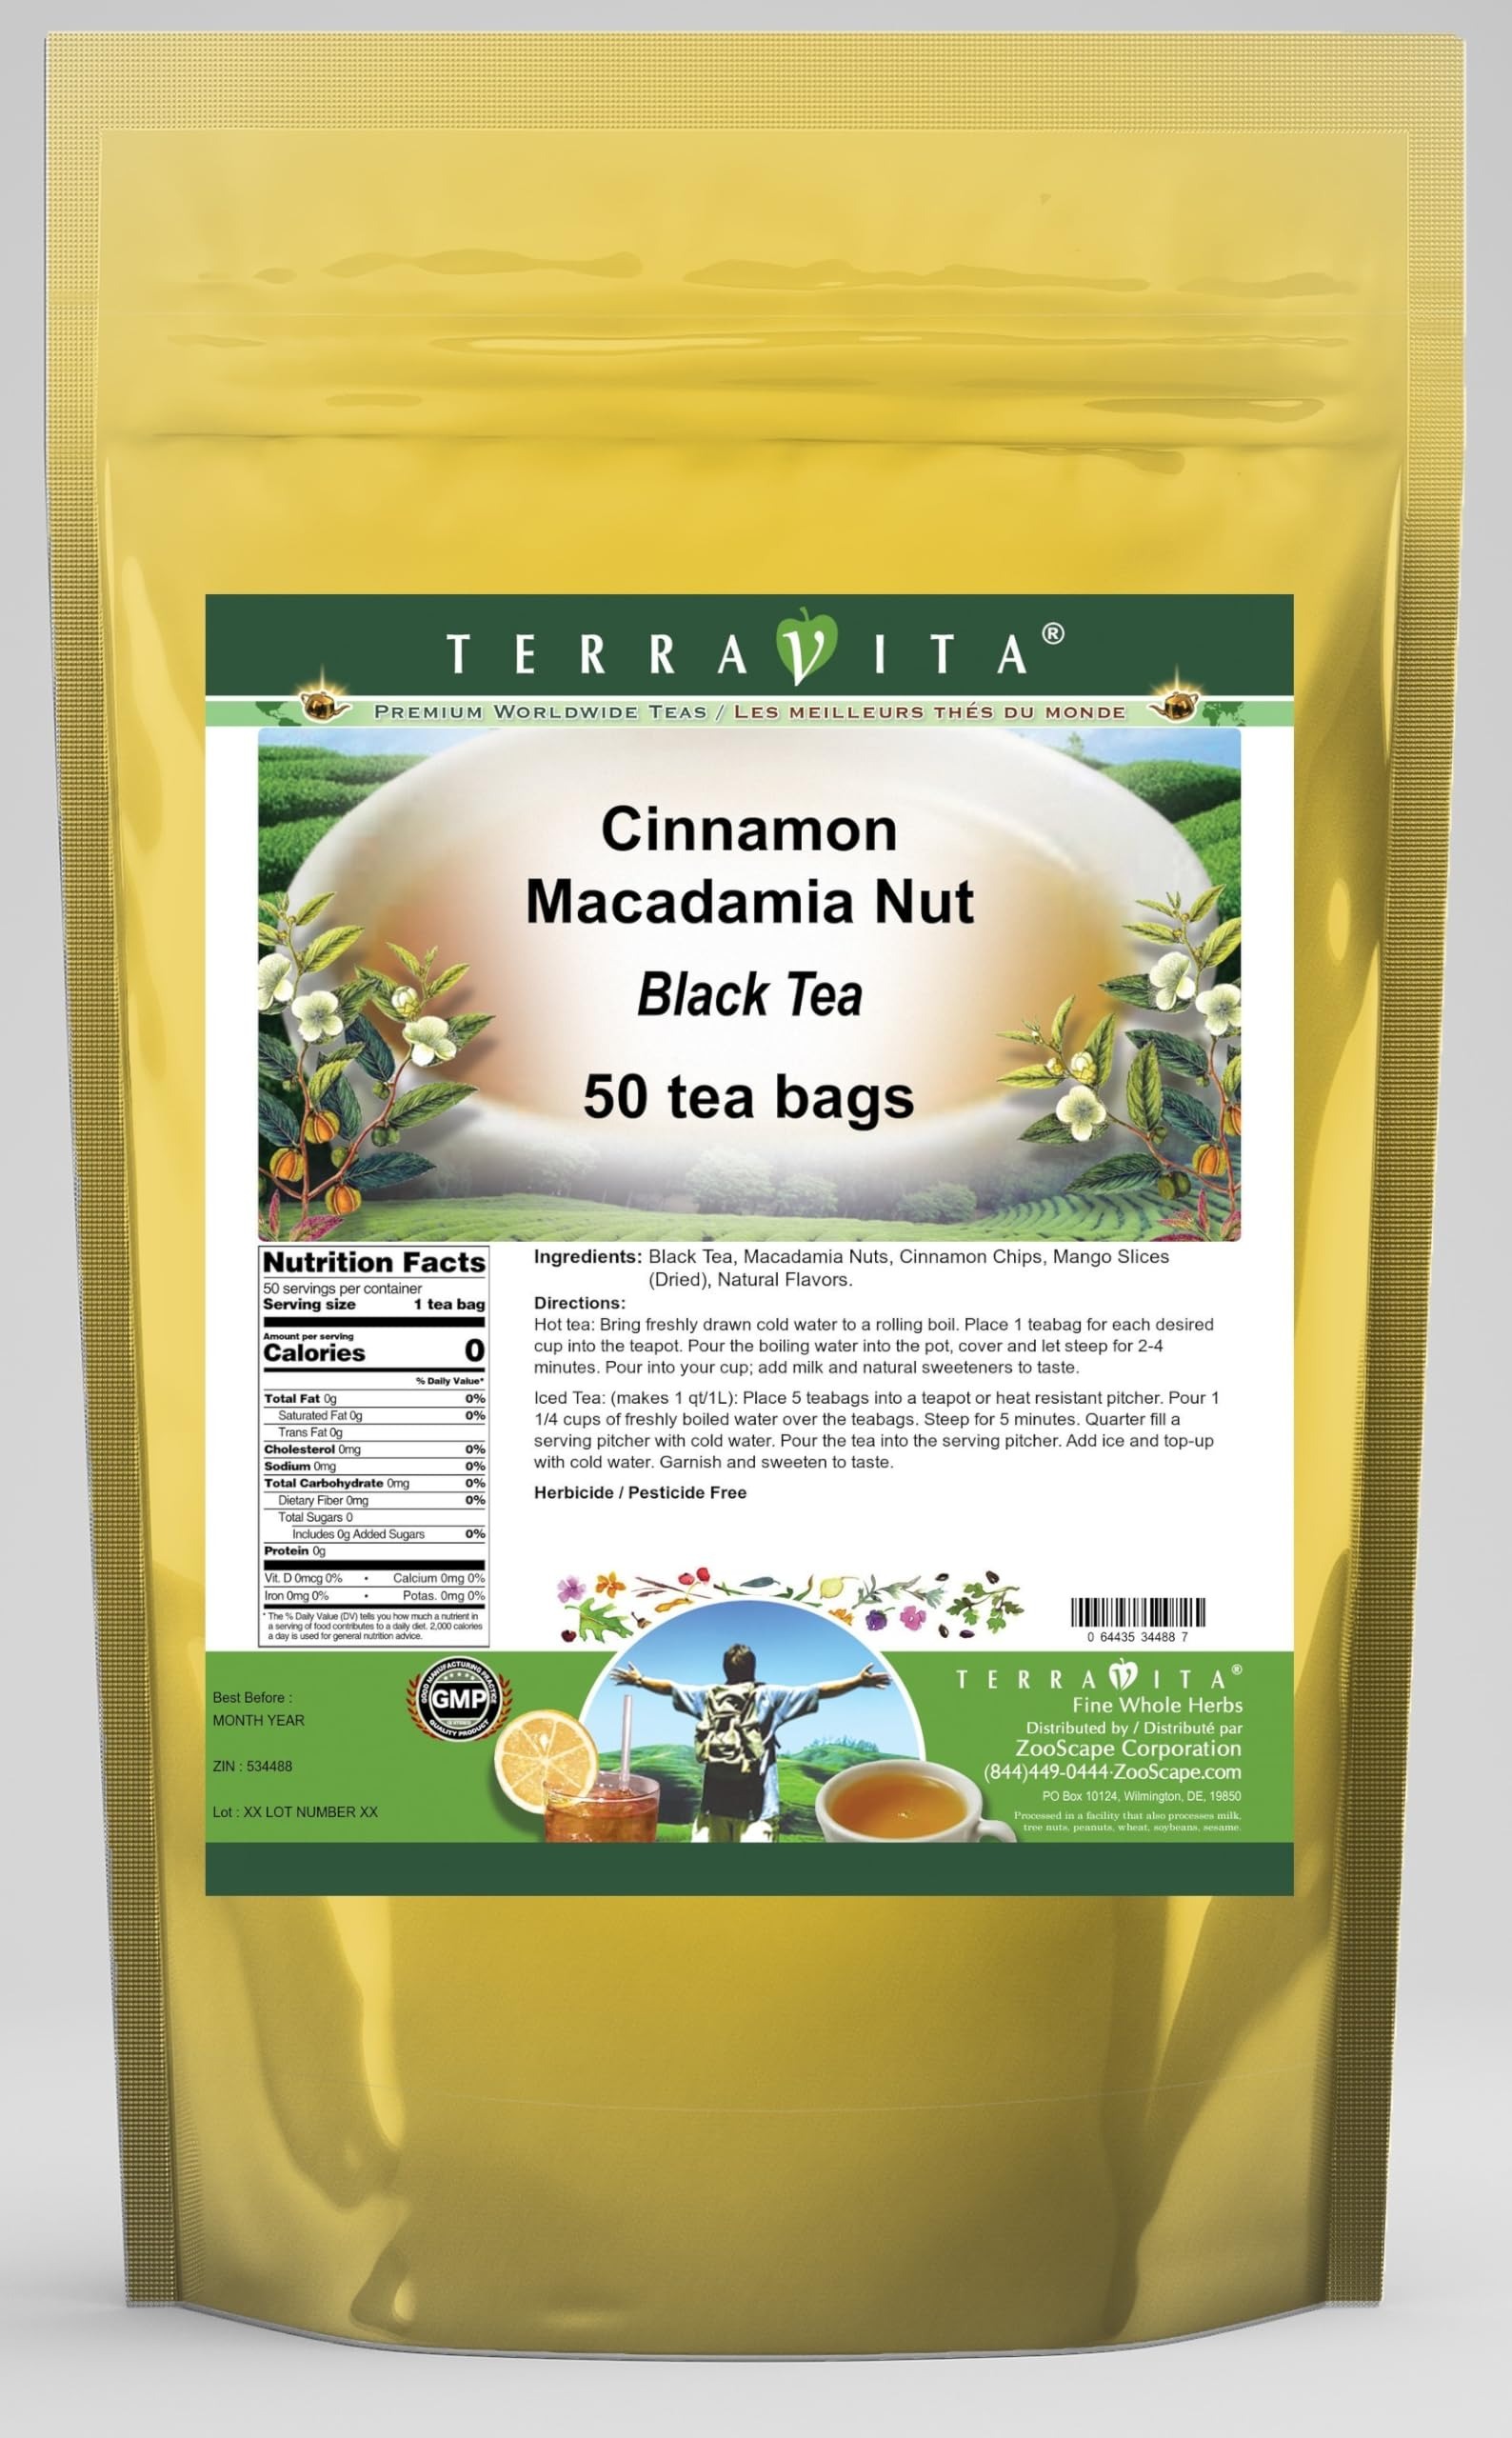
Item Name: Cinnamon Macadamia Nut Black Tea (50 tea bags, ZIN: 534488) - 2 Pack
Bullet Point 1: Our Cinnamon Macadamia Nut Black Tea is a tasty flavored Black tea with Macadamia Nuts, Cinnamon Chips and Mango Slices that has a refreshing taste that will impress you! The unique Cinnamon Macadamia Nut taste is delicious! - Ingredients: Black tea, Macadamia Nuts, Cinnamon Chips, Mango Slices and Natural Cinnamon Macadamia Nut Flavor.
Bullet Point 2: No fillers.
Bullet Point 3: Manufacturer: TerraVita
Bullet Point 4: Size: 50 tea bags
Bullet Point 5: Black Tea Bags - Packed in a convenient upright pouch!
Product Description: Our Cinnamon Macadamia Nut Black Tea is a tasty flavored Black tea with Macadamia Nuts, Cinnamon Chips and Mango Slices that has a refreshing taste that will impress you! The unique Cinnamon Macadamia Nut taste is delicious! - Ingredients: Black tea, Macadamia Nuts, Cinnamon Chips, Mango Slices and Natural Cinnamon Macadamia Nut Flavor. - Hot tea brewing method: Bring freshly drawn cold water to a rolling boil. Place 1 teabag for each desired cup into the teapot. Pour the boiling water into the pot, cover and let steep for 2-4 minutes. Pour into your cup; add milk and natural sweeteners to taste. - Iced tea brewing method: (to make 1 liter/quart): Place 5 teabags into a teapot or heat resistant pitcher. Pour 1 1/4 cups of freshly boiled water over the teabags. Steep for 5 minutes. Quarter fill a serving pitcher with cold water. Pour the tea into the serving pitcher. Add ice and top-up with cold water. Garnish and sweeten to taste. - TerraVita is an exclusive line of premium-quality, natural source products that use only the finest, purest and most potent ingredients found around the world. TerraVita is hallmarked by the highest possible standards of purity, potency, stability and freshness. All of our products are prepared with the highest elements of quality control, from raw materials through the entire manufacturing process, up to and including the moment that the bottles or bags are sealed for freshness and shipped out to you. Our highest possible standards are certified by independent laboratories and backed by our personal guarantee. - TerraVita exists to meet and ensure your family's health and wellness without the harmful effects of chemicals and health products. We strive to make all of our products affordable and reliable and are constantly searching the marke
Value: 100.0
Unit: Count

Price: 53.01